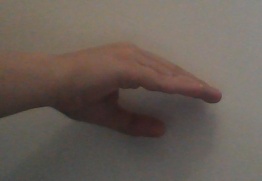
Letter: jeem